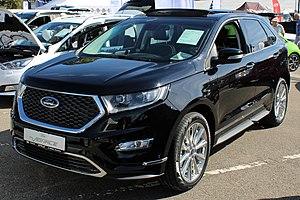
Le Ford Edge est un crossover de la marque américaine Ford, produit depuis octobre 2006. Il est le premier représentant du segment des crossovers dans la gamme de Ford. Il a été présenté lors du Salon de Détroit en janvier 2006.